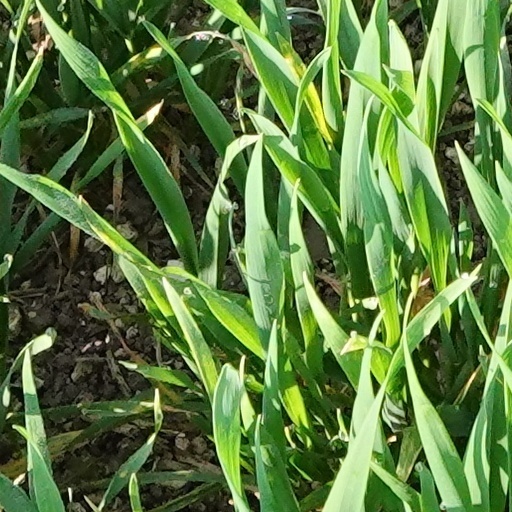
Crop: wheat